Sacrifice in Maya culture

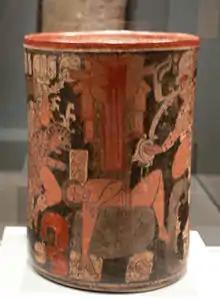
Human sacrificial victim on an altar flanked by two dancing grandees, Classic Maya vessel, 600–850 AD "(Dallas Museum of Art)"

Mayanists believe that, like the Aztecs, the Maya performed child sacrifice in specific circumstances, most commonly as foundation dedications for temples and other structures. Maya art from the Classic period also depicts the extraction of children's hearts during the ascension to the throne of the new king, or at the beginnings of the Maya calendar. In one of these cases, Stele 11 in Piedras Negras, Guatemala, a sacrificed boy can be seen. Other scenes of sacrificed boys are visible on jars.